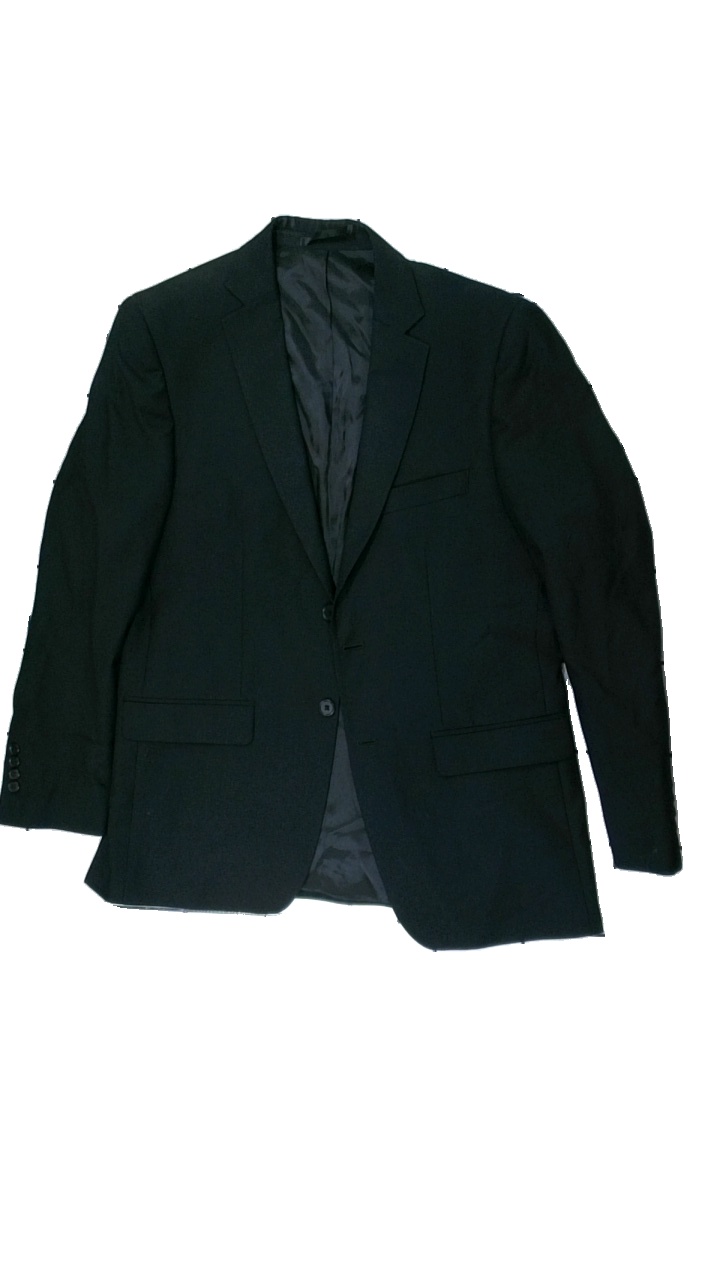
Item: Blazer (Men)
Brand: Dressman
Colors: Black
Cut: Regular
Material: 62% polyester 38% cotton
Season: All
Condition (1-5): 5
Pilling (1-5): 5
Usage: Reuse
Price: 100-150